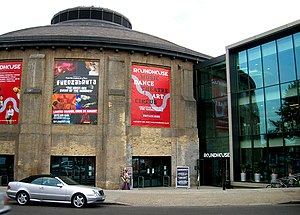
The Roundhouse
The Roundhouse
The Roundhouse er en tidligere lokomotivremise i Chalk Farm i London, som er ombygget til koncertlokale. Huset blev bygget i 1847 som en rund lokomotivremise, en rund bygning med en drejeskive for lokomotiver. Stedet blev blot brugt til sit oprindelige formål i omkring ti år, hvorefter det i mange år blev brugt som lager. I 1964 åbnede huset som koncertsted og teater under navnet Centre 42.